Preston Monument

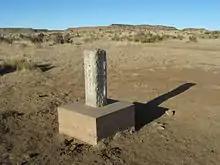

The Preston Monument is the common name for a stone marker at the tri-point (the place where three states meet) of Oklahoma, Colorado, and New Mexico. It is named after Levi S. Preston who surveyed a portion of the New Mexico–Colorado border in 1900. The marker that bears his name was erected by the Bureau of Land Management in 1990.